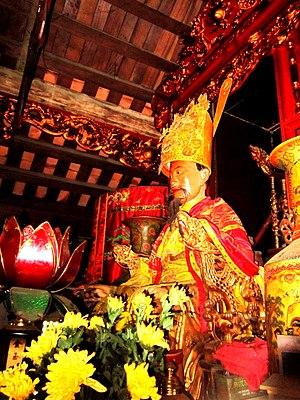
Ngô Quyền, né en 897 et mort en 944 est de 939 à 944 le premier roi du Viêt Nam libéré de la domination chinoise et le fondateur de la dynastie Ngô.
Cette page dresse une liste de personnalités mortes au cours de l'année 944 :
Hanoï est la capitale du Viêt Nam. Située au nord du pays, au centre du delta du fleuve Rouge et sur les rives du fleuve Rouge, sa population est estimée à environ 7,5 millions d'habitants en 2018, dont 2,6 millions dans la ville-centre. Son aire métropolitaine abrite près de 16 millions d'habitants. Si Hanoï est la capitale du pays, elle n'est que la deuxième ville la plus peuplée du Viêt Nam, après Hô-Chi-Minh-Ville, située à 1 760 km au sud. Son paysage urbain est marqué par la présence de nombreux lacs, de grandes artères arborées, d'une vieille ville marchande parsemée de nombreux édifices religieux, de l'ancien quartier français, ainsi qu'une périphérie en pleine expansion. La cité impériale de Thang Long, située au cœur de l'ancienne citadelle est classée au patrimoine mondial de l'UNESCO.